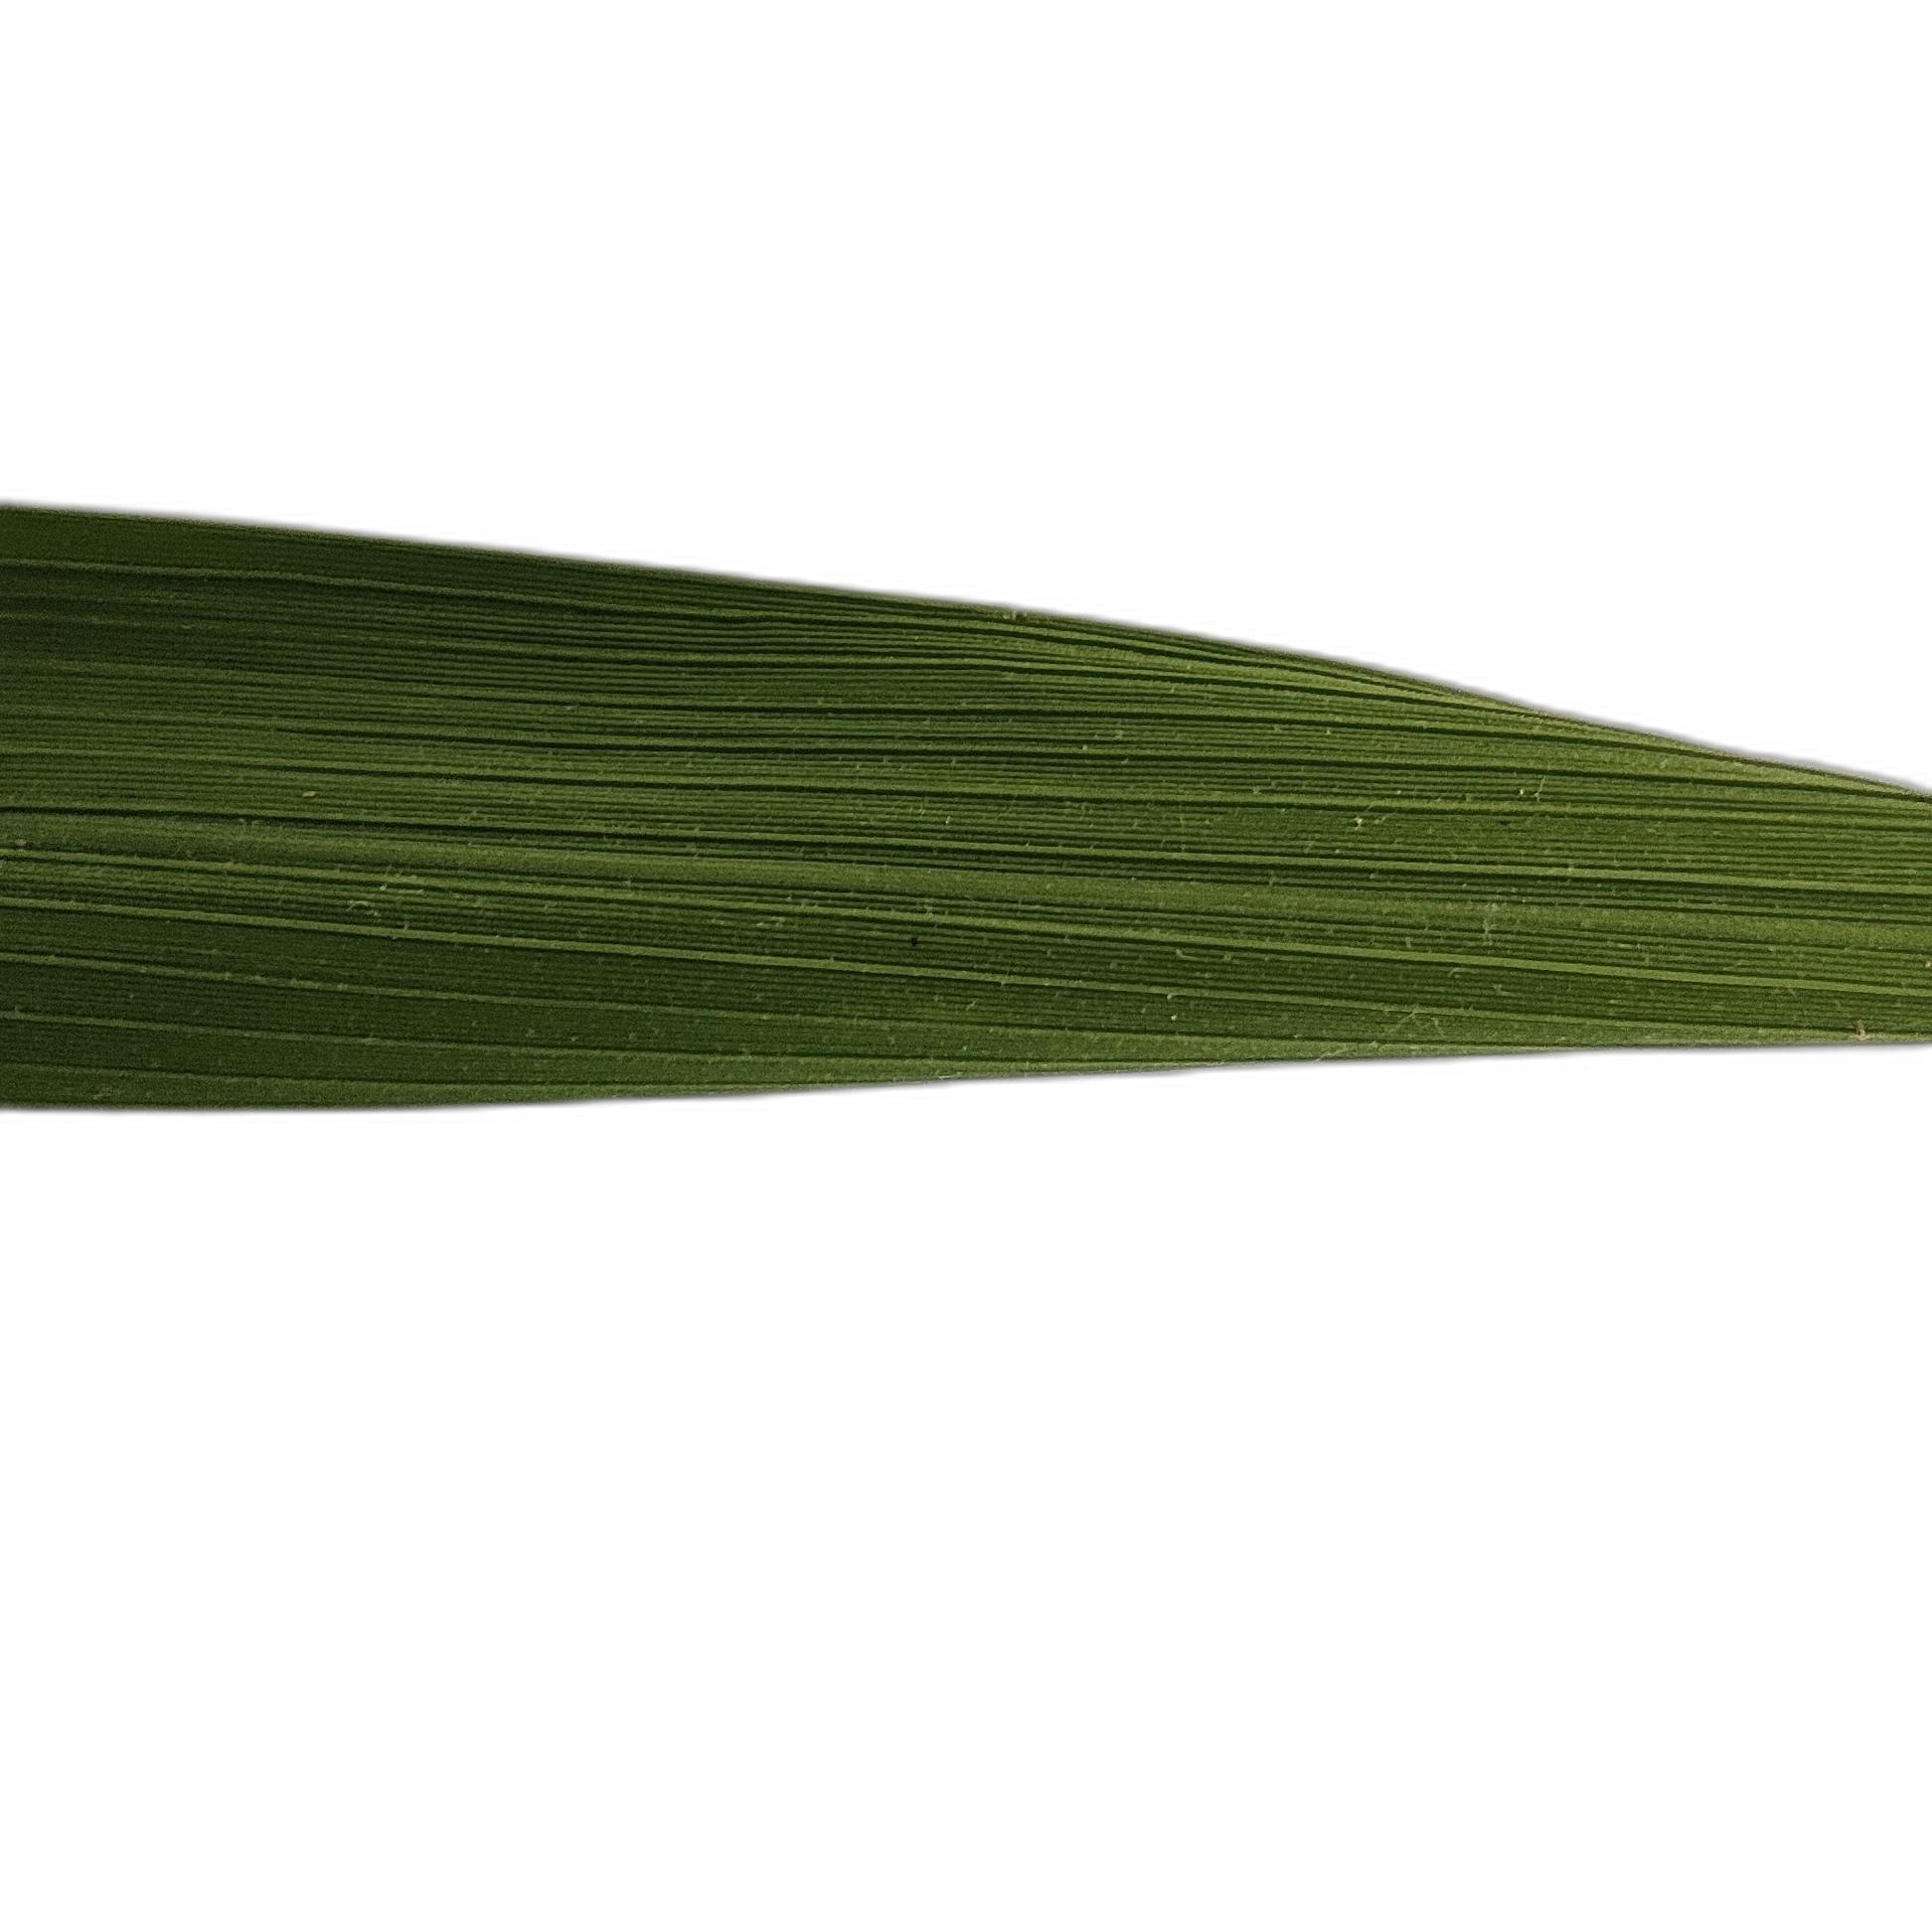
Label: Healthy